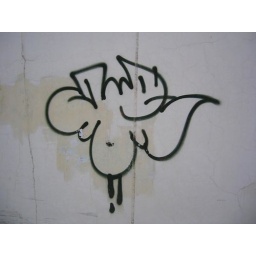
graffiti on a wall in this one street in tainan city, taiwan